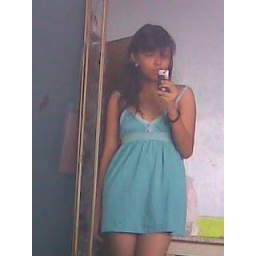
girl in the mirror